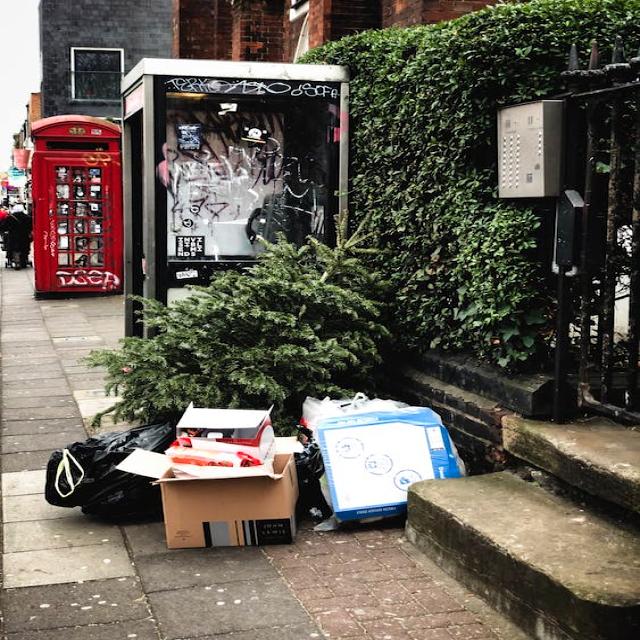
Label: Cardboard